Second Sino-Japanese War

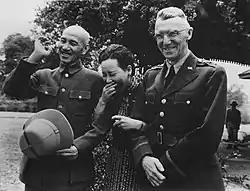
Generalissimo Chiang Kai-shek and his wife Soong Mei-ling with Lieutenant General Joseph Stilwell in 1942, British Burma

During this period, the main Chinese objective was to drag out the war for as long as possible in a war of attrition, thereby exhausting Japanese resources while it was building up China's military capacity. American general Joseph Stilwell called this strategy "winning by outlasting". The NRA adopted the concept of "magnetic warfare" to attract advancing Japanese troops to definite points where they were subjected to ambush, flanking attacks, and encirclements in major engagements. The most prominent example of this tactic was the successful defense of Changsha in 1939, and again in the 1941 battle, in which heavy casualties were inflicted on the IJA.